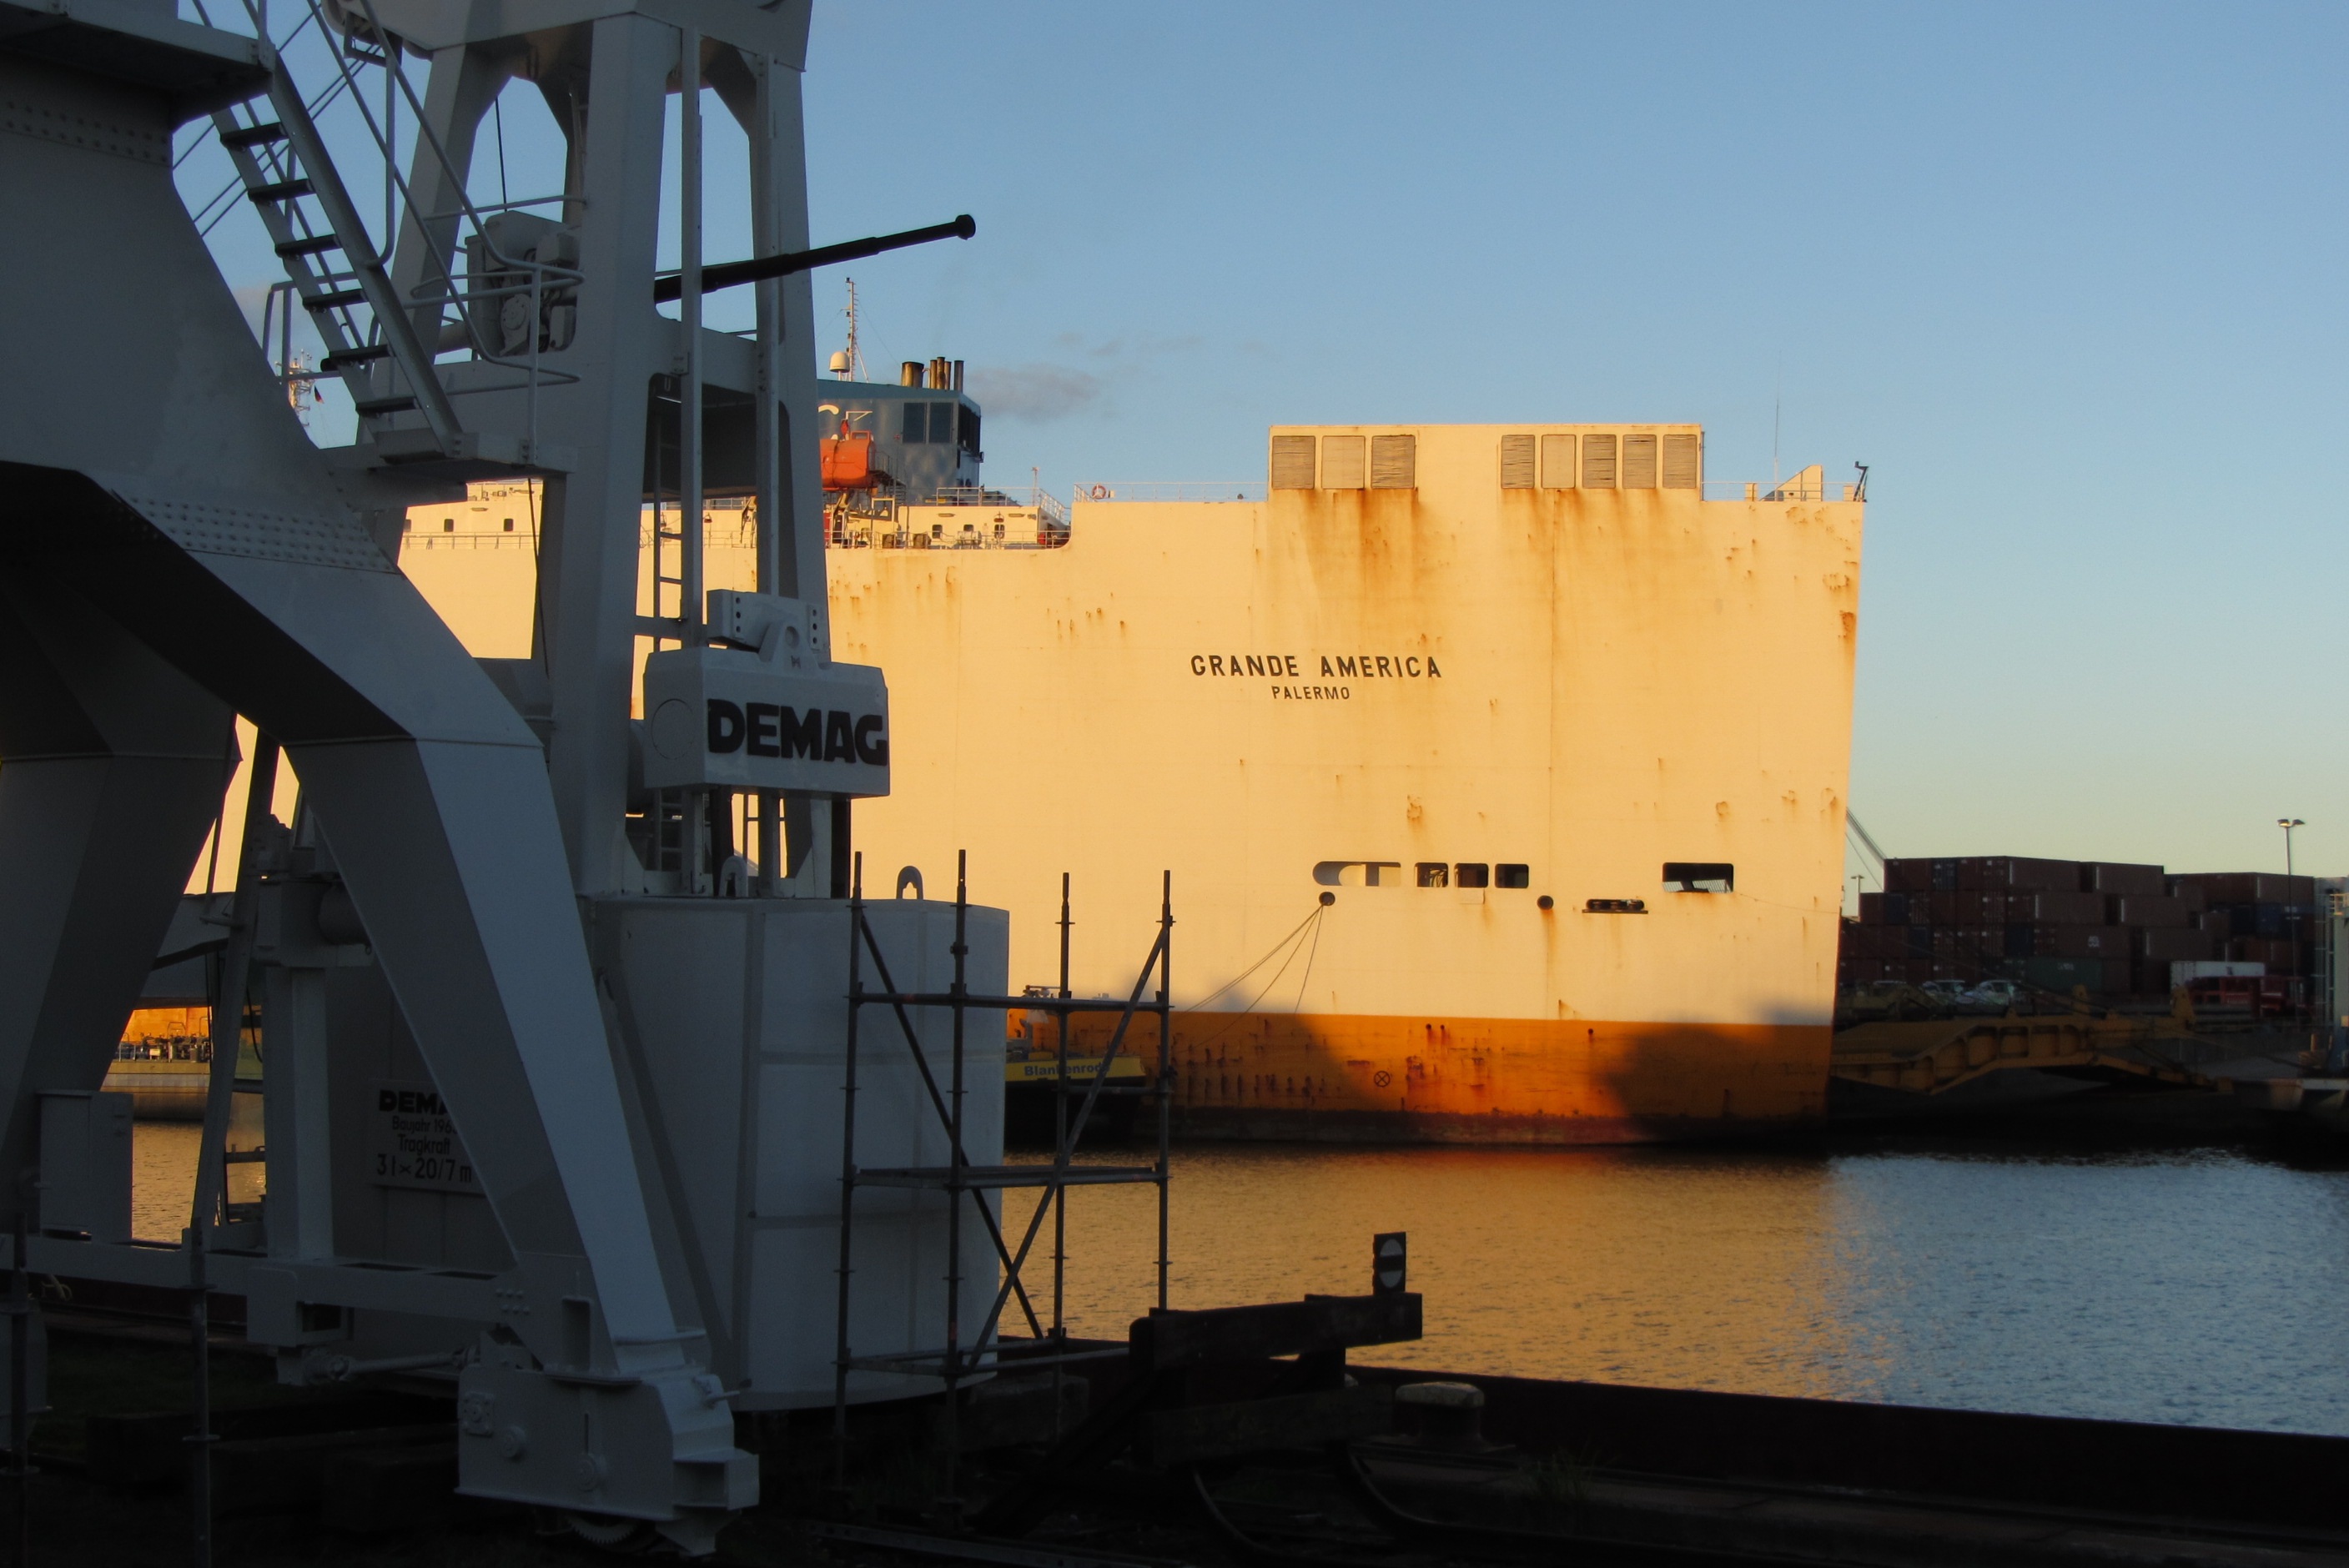
ship, transport, vehicle, industry, port, waterway, freighter, watercraft, hamburg, freight transport, construction equipment